Jupiter Ace

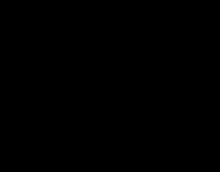
Ace's Forth vocabulary

Its most distinctive characteristic was the choice of Forth, a structured language. Threaded compilation allowed programs written to run nearly as fast as many native-compiled languages loaded by more expensive computers. Forth was considered well-adapted to microcomputers with their small memory and relatively low-performance processors. Forth programs are memory-efficient; as they become bigger, they reuse more previously-defined code. Control structures could be nested to any level, limited only by available memory. This allowed complex programs to be implemented, even allowing recursive programming. The Ace's Forth was stated to be "ten times faster than Basic" and used less than half the memory (a significant cost percentage of low end computers of the time) of an equivalent program written in interpreted BASIC. It also allowed easy implementation of machine code routines if needed.